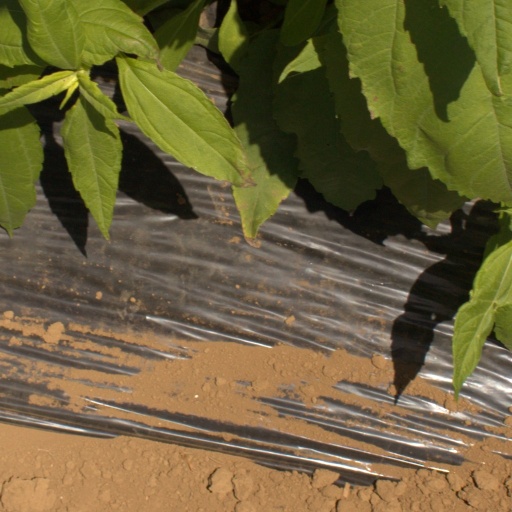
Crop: Jerusalem artichoke